Phata Poster Nikhla Hero

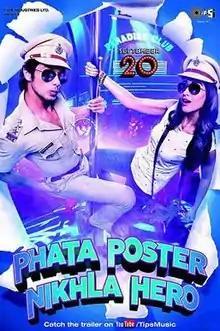
Theatrical release poster

Phata Poster Nikhla Hero is a 2013 Indian Hindi-language action comedy film directed by Rajkumar Santoshi. The film stars Shahid Kapoor and Ileana D'Cruz in the lead roles, and was released on 20 September 2013 to a mixed to positive response from critics.